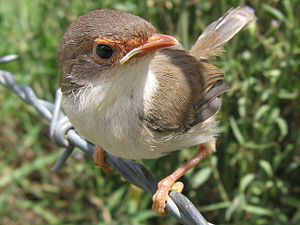
Alfesmutter
Sortstrubet alfesmutteMalurus cyaneus
Alfesmutter er en familie af spurvefugle, som lever i Australien og Ny Guinea. Familien indeholder 3 grupper: Alfesmutter, emusmutter og græssmutter. Mange af fuglene i denne familie har ikke danske navne og vil derfor stå alene under deres latinske navn.